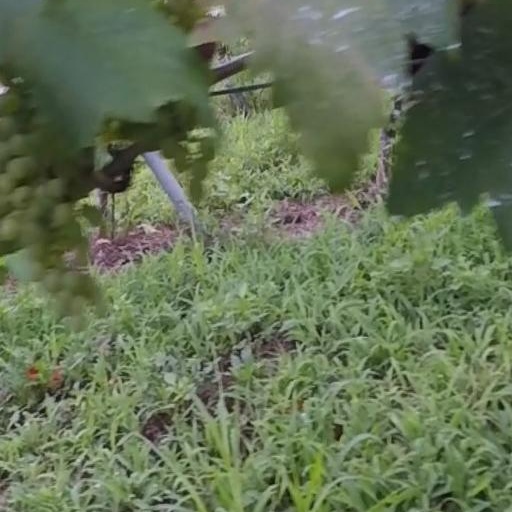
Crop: grape